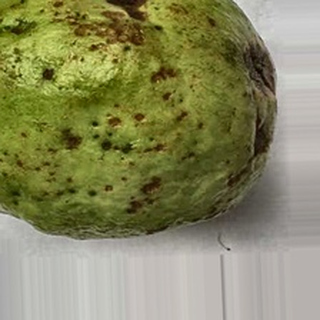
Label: guava_anthracnose